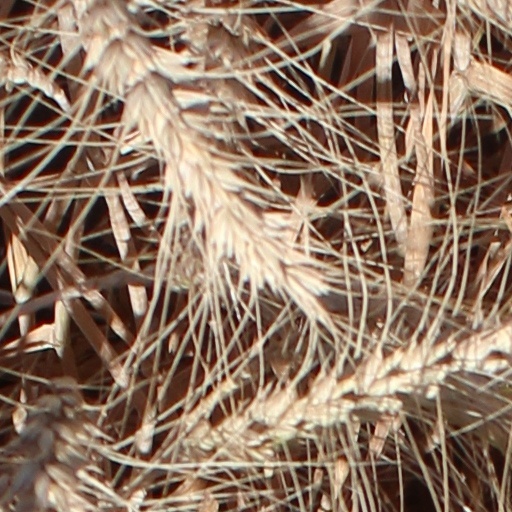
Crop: wheat